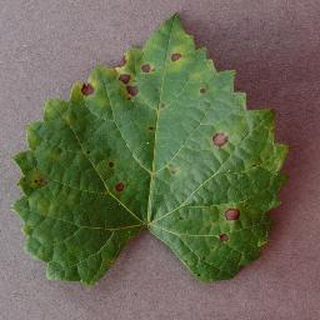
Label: grape_black_rot